Cinema of the United States

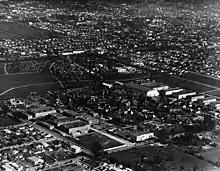
Hollywood movie studios in 1922

In Los Angeles, the studios and Hollywood grew. Before World War I, films were made in several American cities, but filmmakers tended to gravitate towards southern California as the industry developed. They were attracted by the warm, predictable climate with reliable sunlight, which made it possible to film outdoors year-round. War damage contributed to the decline of the then-dominant European film industry, in favor of the United States, where infrastructure was still intact. The stronger early public health response to the 1918 flu epidemic by Los Angeles compared to other American cities reduced the number of cases there and resulted in a faster recovery, contributing to the increasing dominance of Hollywood over New York City. During the pandemic, public health officials temporarily closed movie theaters in some jurisdictions, large studios suspended production for weeks at a time, and some actors came down with the flu. This caused major financial losses and severe difficulties for small studios, but the industry as a whole more than recovered during the Roaring Twenties.